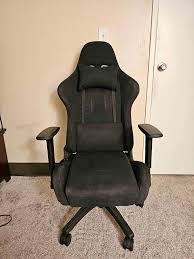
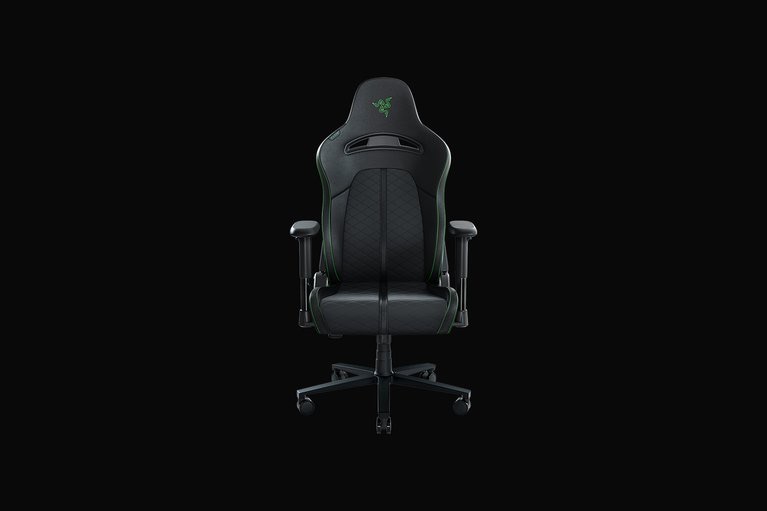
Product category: items_chair
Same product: no